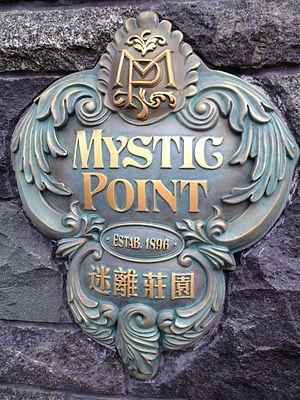
Mystic Manor est une attraction de type parcours scénique.